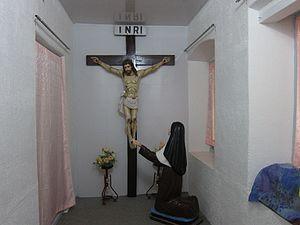
Marie Thérèse Chiramel Mankidyan, née à Puthenchira le 26 avril 1876 et morte à Kuzhikkattusseny le 8 juin 1926, est une religieuse indienne, fondatrice des Sœurs de la Sainte Famille de Thrissur. Elle se dévoua tout au long de sa vie aux plus nécessiteux, toutes castes et religions confondues, malgré de nombreuses épreuves et en parallèle d'une intense vie mystique. Elle est vénérée comme sainte par l'Église catholique.